Sapiah

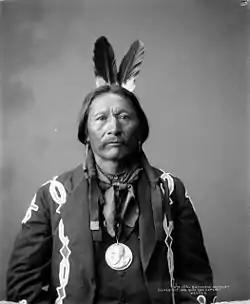
Sapiah "Buckskin Charley", wearing his Indian Peace Medal

After the Beaver Creek Massacre (1885), the government was pressured to remove all Utes from Colorado. In 1886, Sapiah traveled to Washington, D.C. with Chief Ignacio, Chief Tapuche of the Capote Utes, and Indian agent C.F. Stollsteimer at Ignacio of the Southern Ute Indian Reservation. They agreed to relocate from Colorado to southeastern Utah, but the treaty was never ratified, so most of the Southern Utes remained on the Southern Ute Indian Reservation.